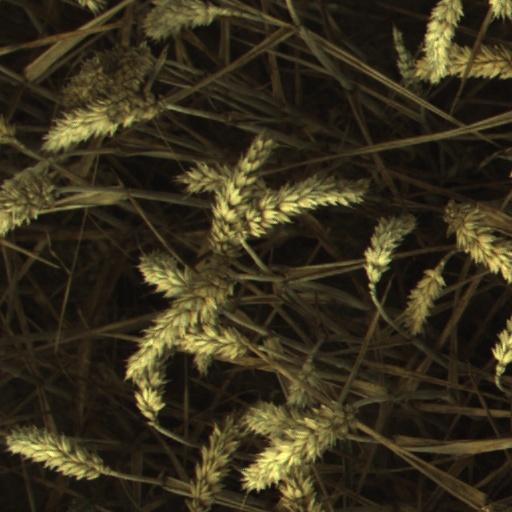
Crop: wheat